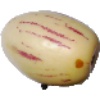
Label: pepino